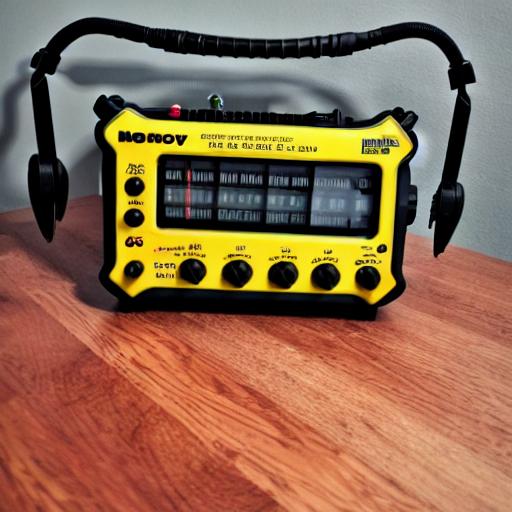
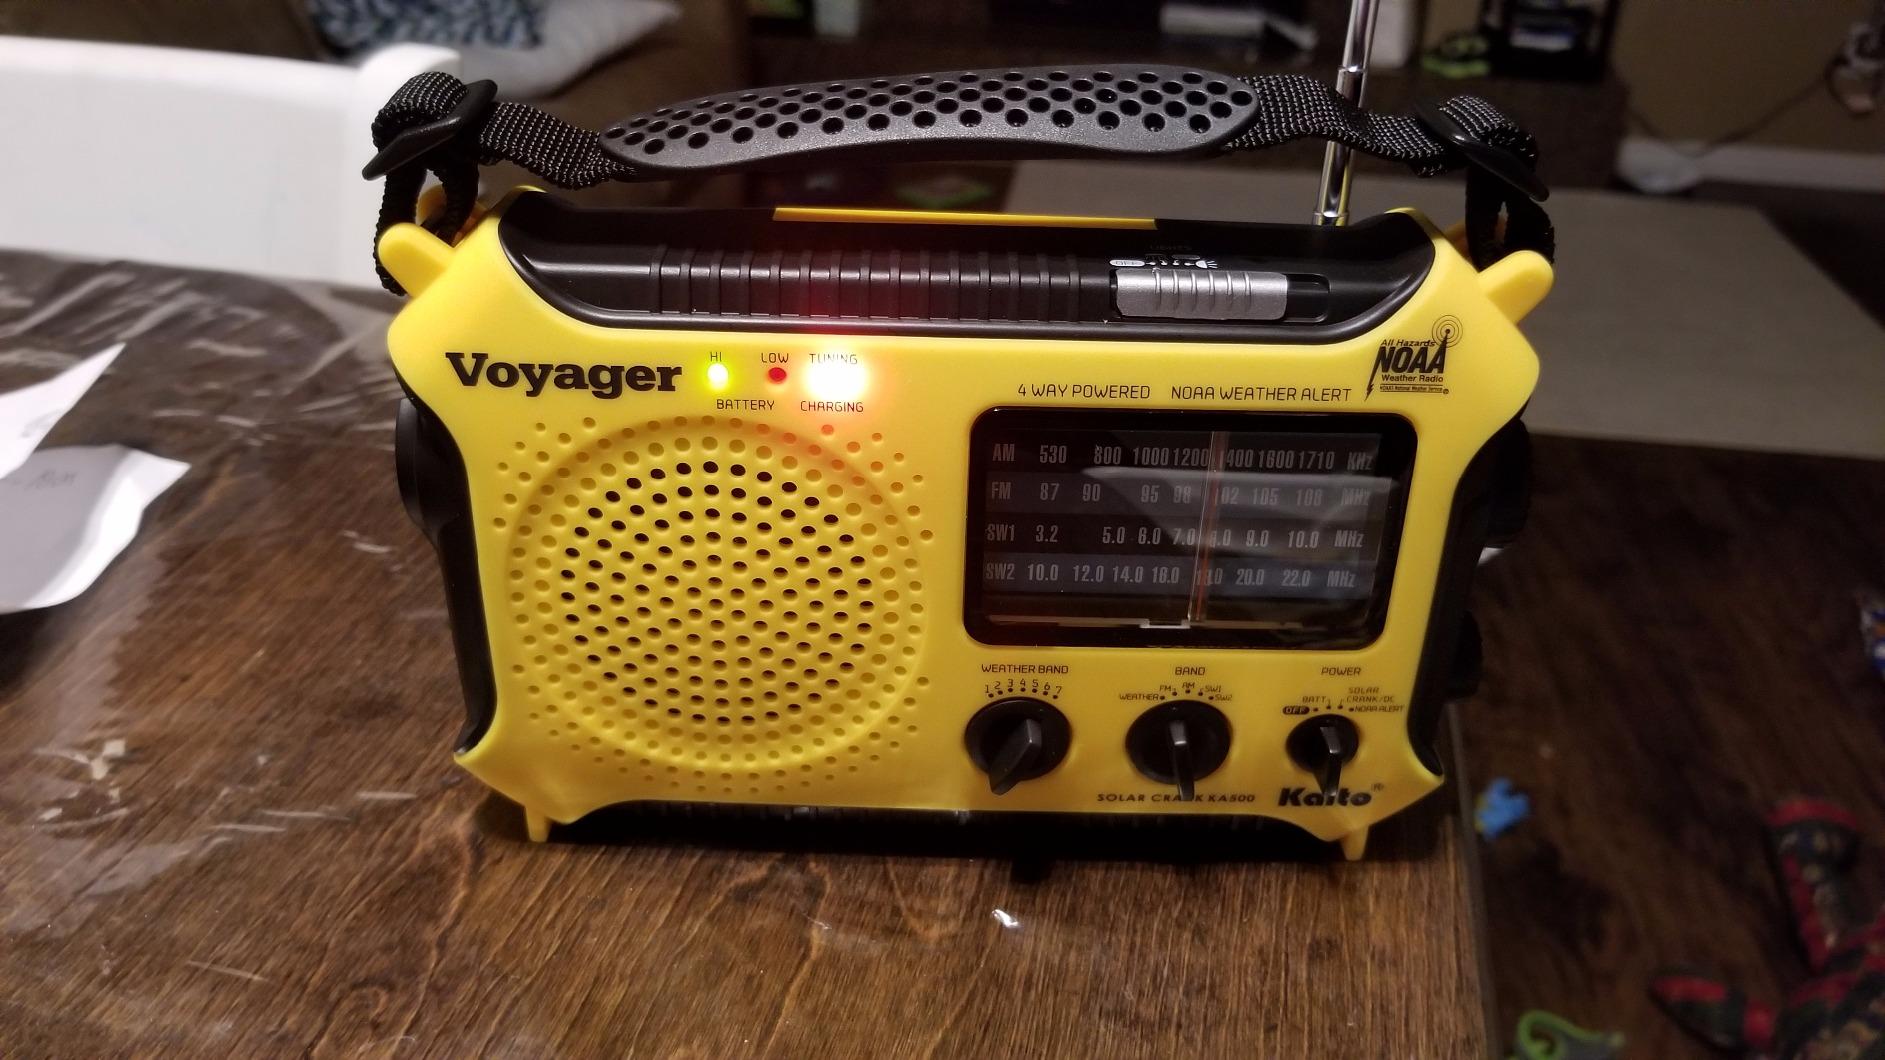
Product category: radio
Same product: no